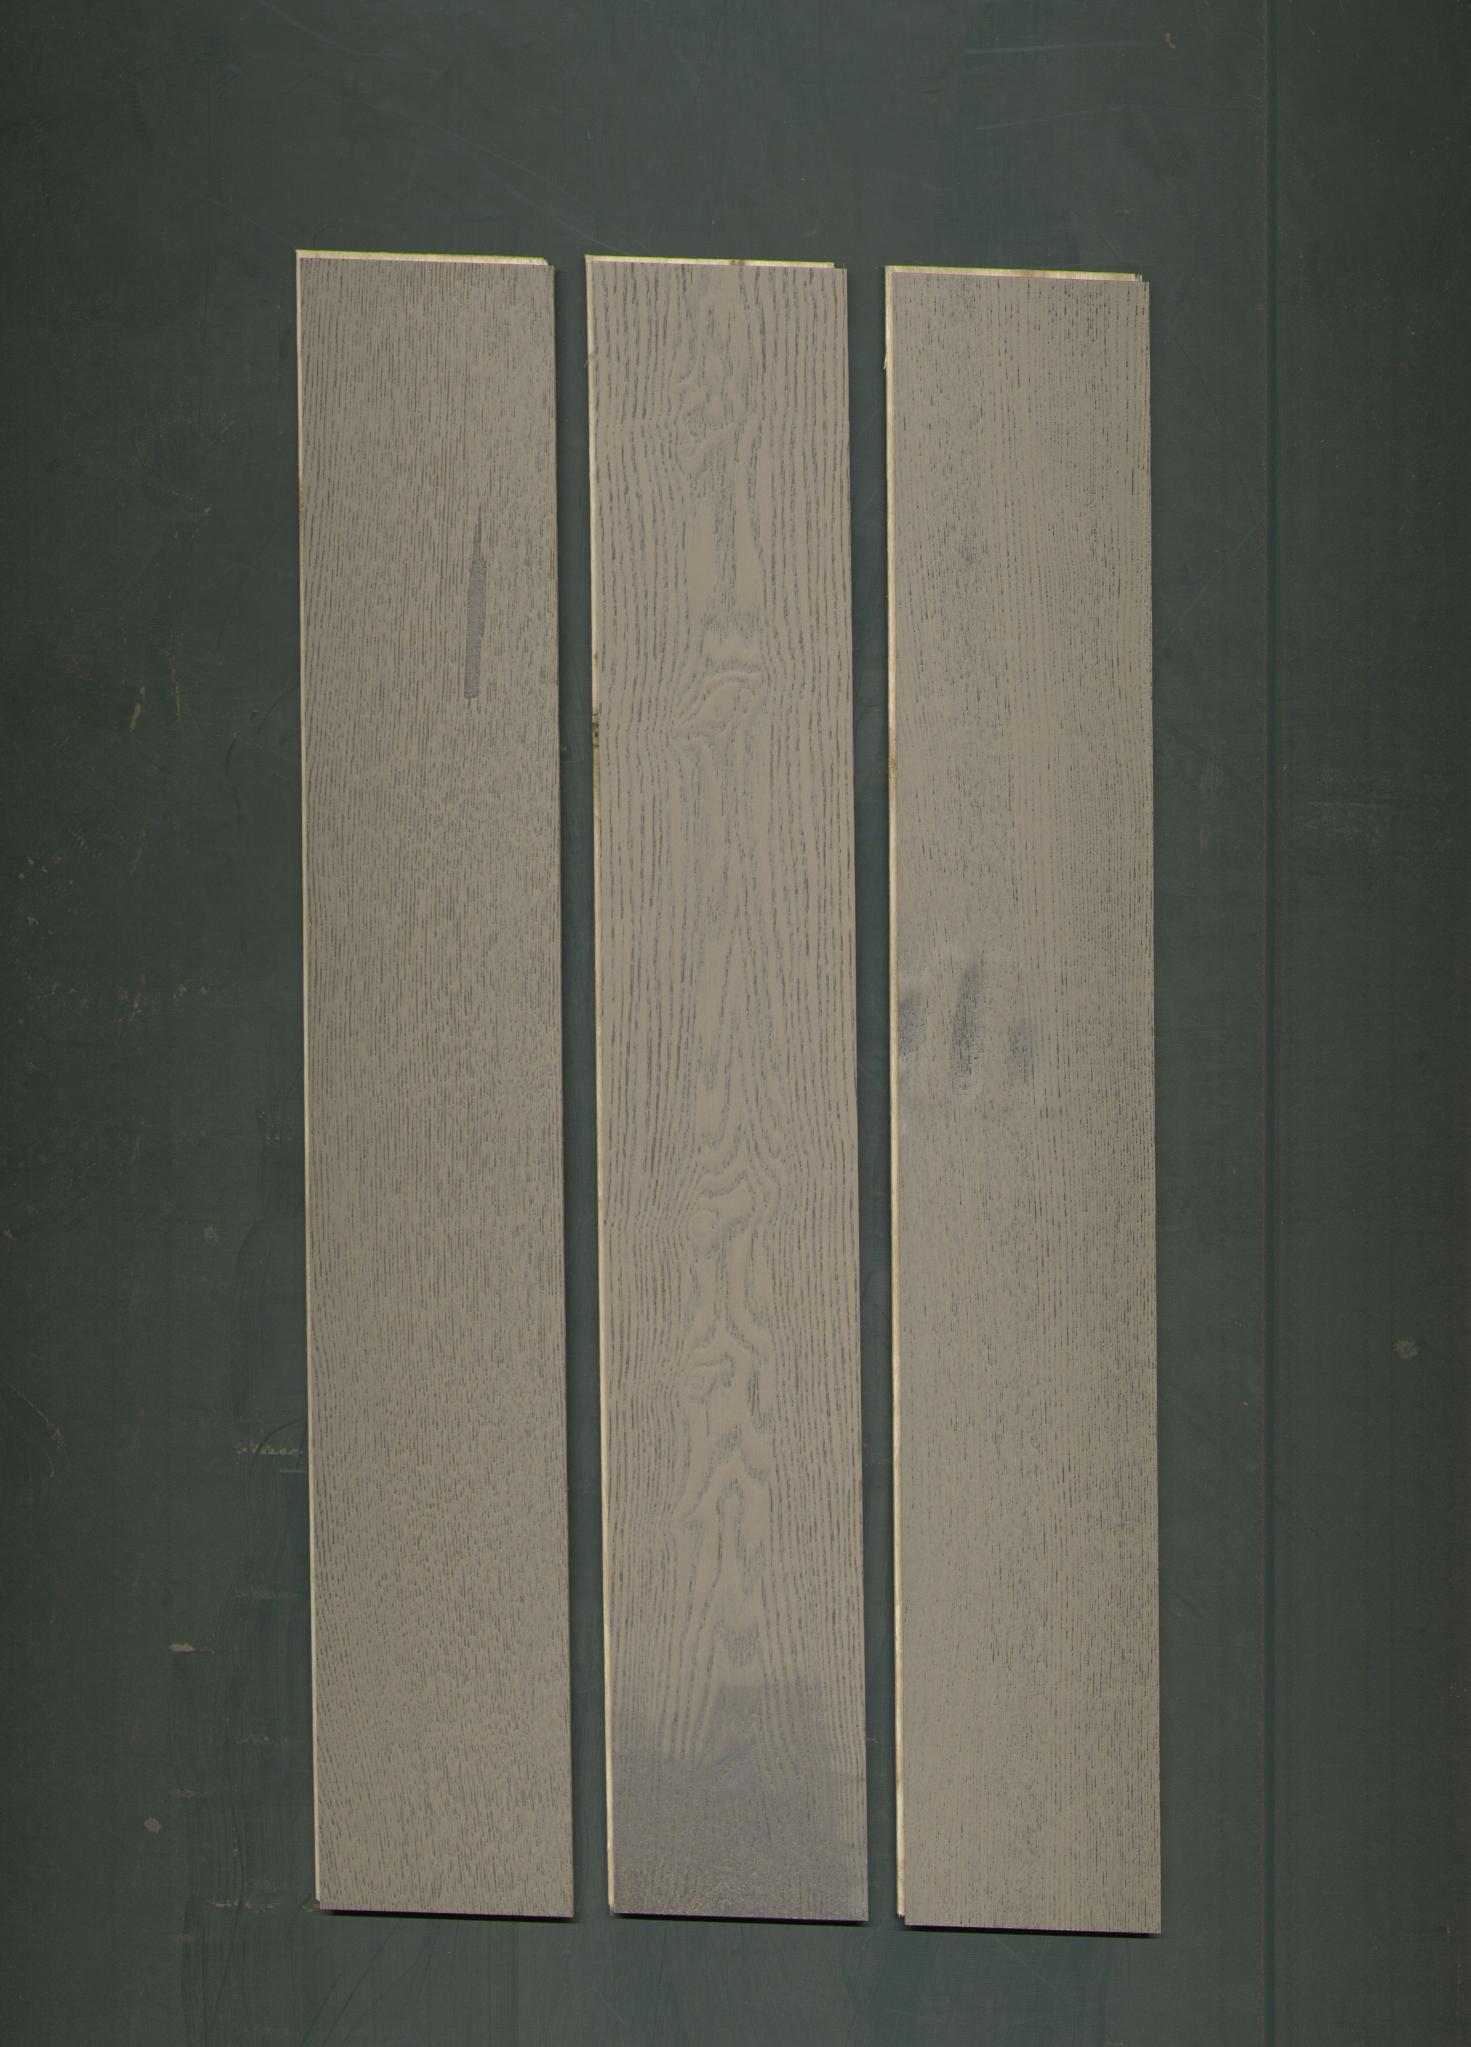
Label: mixers